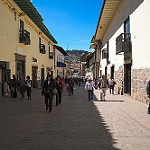
Scene: Outdoor